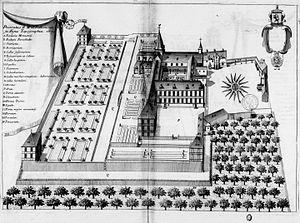
Planche gravée du 17ème siècle représentant le prieuré de Beaumont-en-Auge, dans le livre Monasticon Gallicanum.
L'église Saint-Sauveur de Beaumont-en-Auge, dans le département du Calvados sur la commune de Beaumont-en-Auge appartient à un ancien prieuré bénédictin devenu école militaire. L'église Saint-Sauveur est inscrite au titre des monuments historiques.